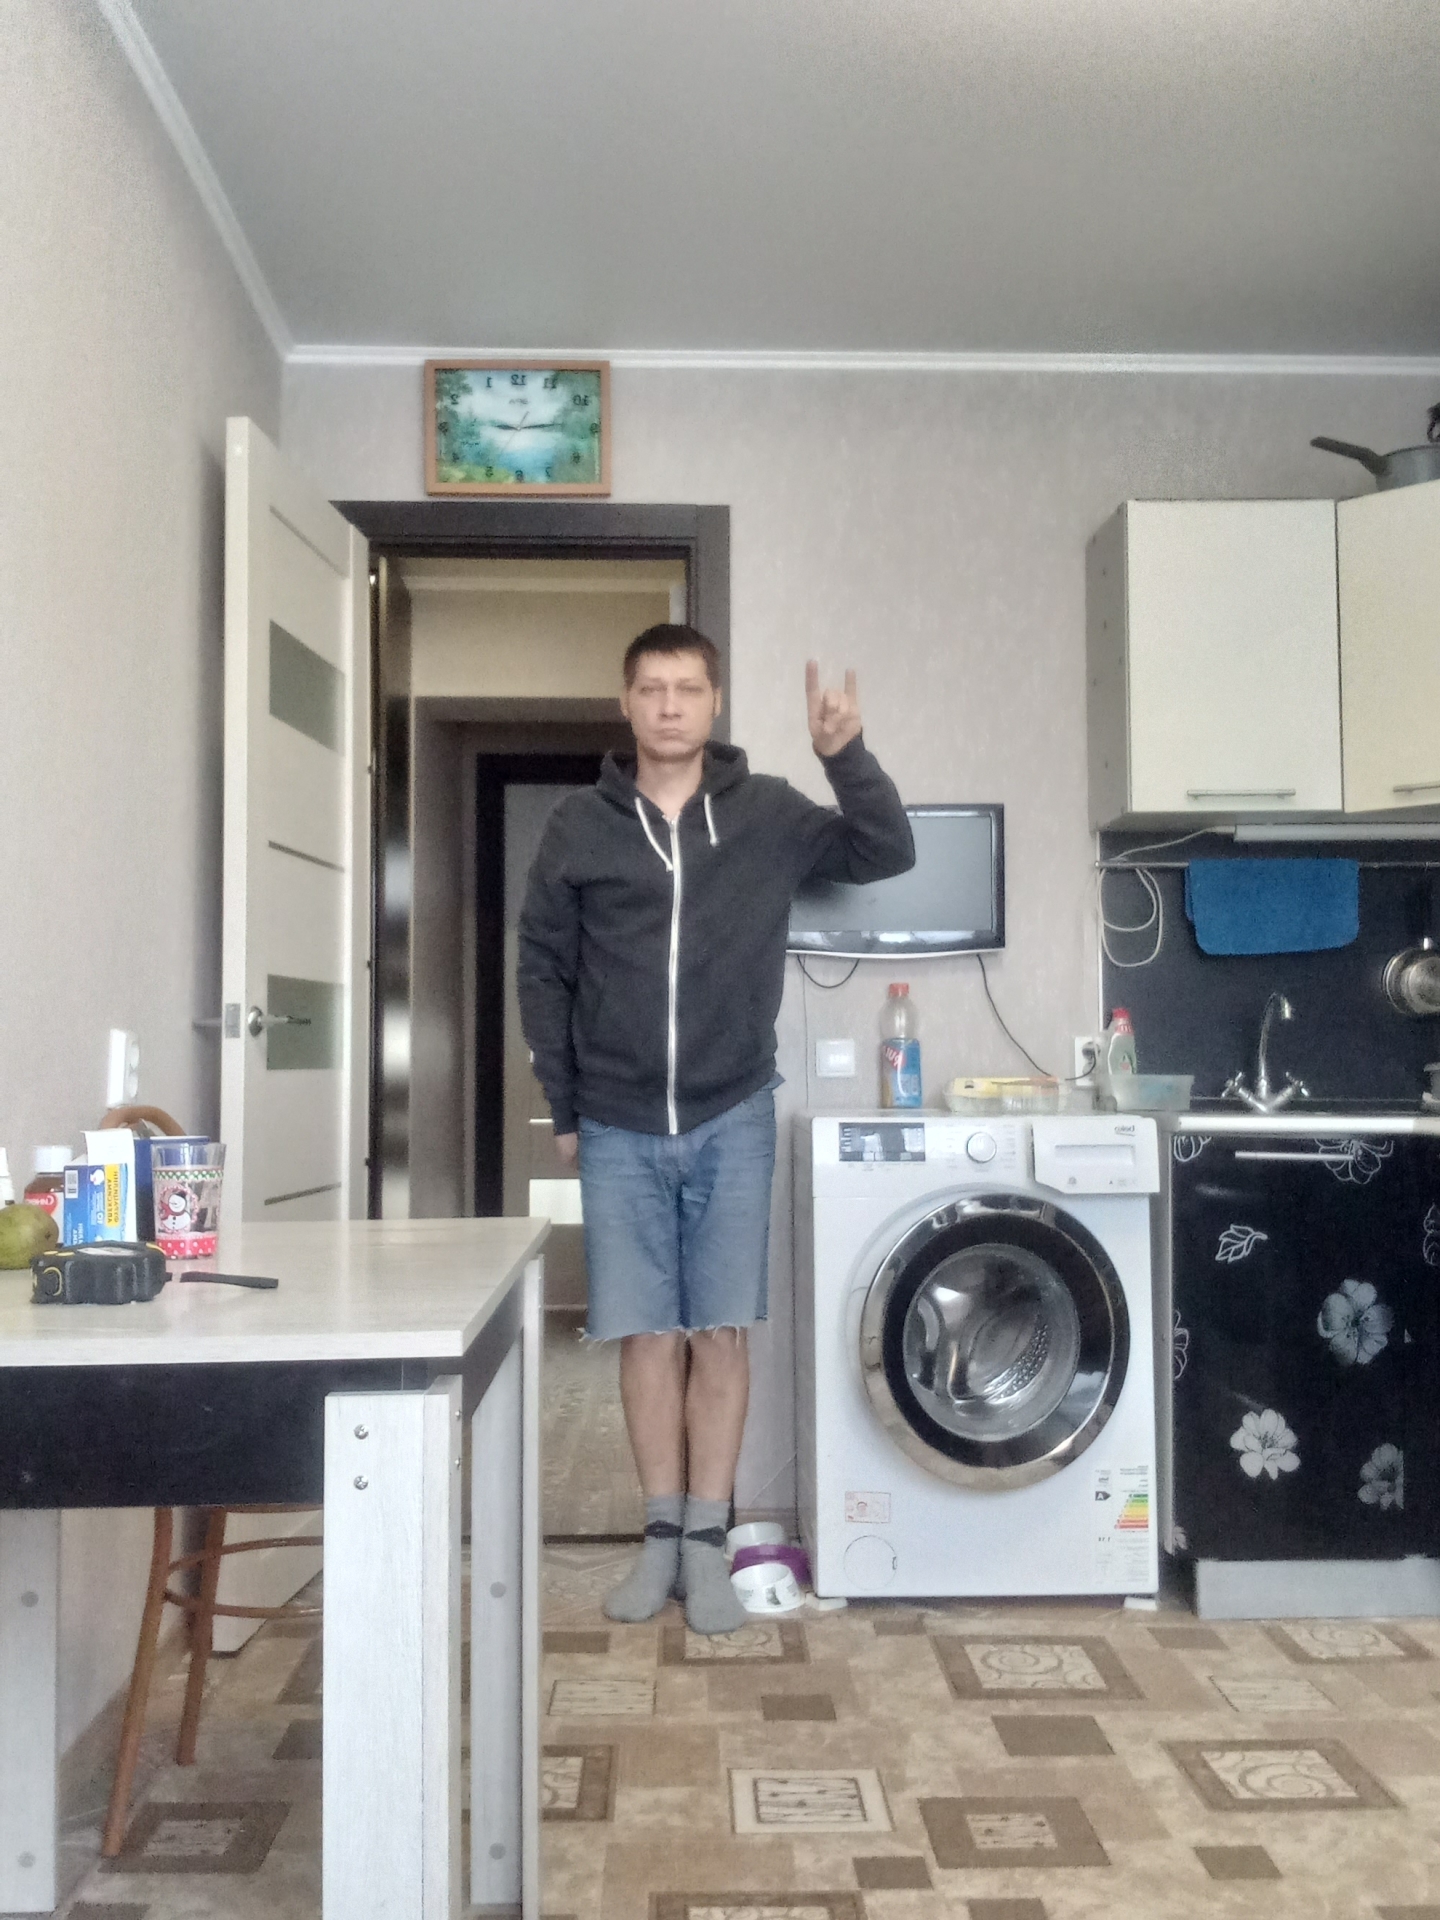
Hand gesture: rock